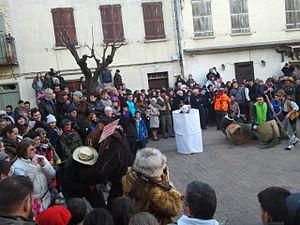
Fête de l'ours à Arles-sur-Tech
Arles-sur-Tech est une commune française située dans le département des Pyrénées-Orientales, en région Occitanie.
La fête de l’ours d'Arles-sur-Tech est une pratique festive se déroulant annuellement à la fin de l’hiver à Arles-sur-Tech, dans les Pyrénées-Orientales.
La Festa de l’Os ou Chasse à l’ours ou encore Jour de l'ours / des ours est une pratique festive carnavalesque de la région du Haut-Vallespir, dans les Pyrénées-Orientales. Elle se déroule dans trois communes : Arles-sur-Tech, Prats-de-Mollo-la-Preste et Saint-Laurent-de-Cerdans, à la fin de l’hiver, au mois de février.
L'ours est présent dans les Pyrénées depuis des centaines de milliers d'années. La population actuelle d'ours brun eurasien qui vit sur les versants français et espagnol des Pyrénées est souvent nommée « ours des Pyrénées » ; toutefois, il ne s'agit pas d'une espèce à part entière mais d'un sous-groupe de population d'ours bruns extrêmement réduite. Elle a fait l'objet d'une importante médiatisation ces dernières années, opposant les éleveurs pyrénéens, qui lui attribuent de très nombreux dégâts, aux partisans de sa conservation et du renforcement de sa population qui veulent éviter sa disparition. Une large polémique s'est créée autour de ce grand mammifère qui demeure traditionnellement présent dans les Pyrénées alors qu'il a disparu de toutes les autres régions de France au cours de l'Histoire. Au niveau mondial cependant, l'ours brun eurasien n'est pas considéré comme une espèce menacée par l'Union internationale pour la conservation de la nature.